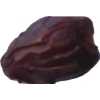
Label: dates